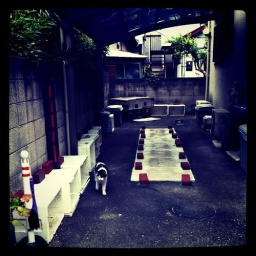
cat house in gakugeidaigaku